Pentax (lens)

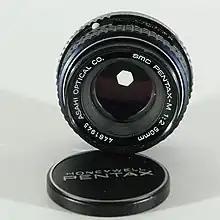
Pentax smc M 50mm f2

The first generation of Pentax K-mount lenses. Officially not referred to as K series lenses, they usually are given this designation to distinguish them from later K-mount lenses (such as the M, A, F, FA and DA series). These were exclusively manual focus lenses with no electronic features. The name of each lens started with an upper case "SMC" for the earlier versions and the lower case "smc" for the later versions. For example SMC/smc Pentax 28mm F3.5, where SMC/smc stands for Super-Multi-Coated, the lens coating introduced in the early 1970s at the end of the M42-mount era.